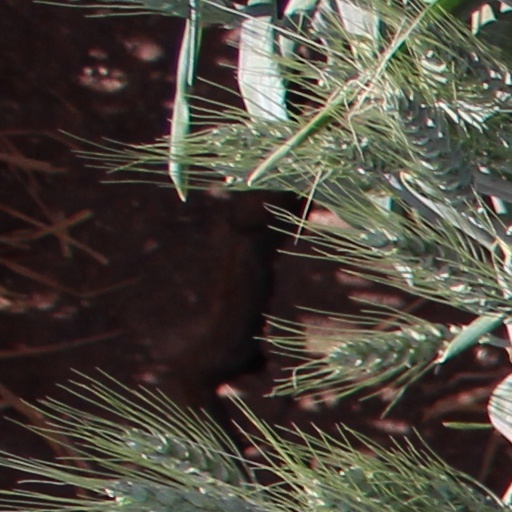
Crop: wheat